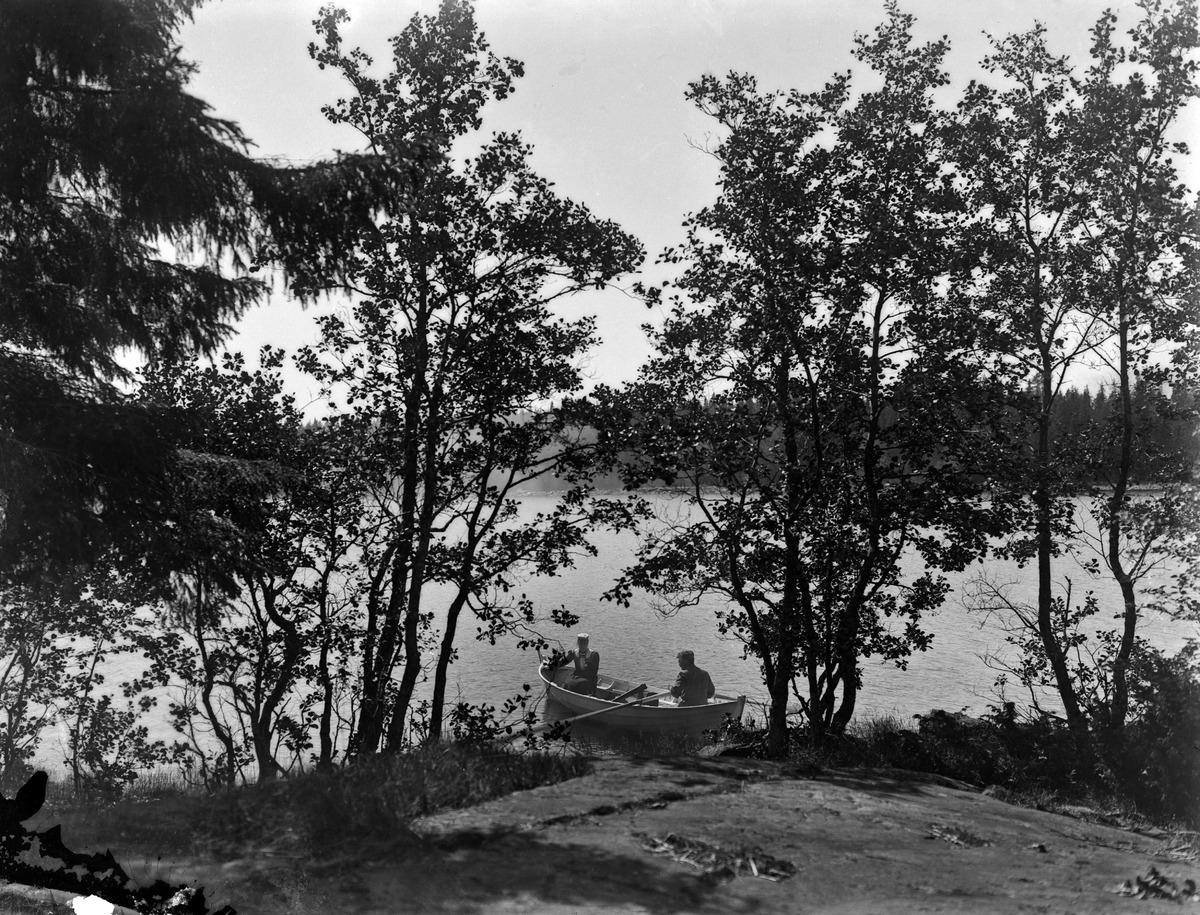
Mies ja nainen soutuveneessä mahd
sisällön kuvaus: Mies ja nainen soutuveneessä mahd. Pikku Huopalahdella, koristemaalari Fritz Hilbertin perhekuvia. mustavalkoinen
Ajankohta: kuvausaika 1910-luku?
Paikka: Suomi, Uusimaa, Helsinki, Haaga Helsinki, ?
Aiheet: kesä, miehet, naiset, veneet, puut, meri